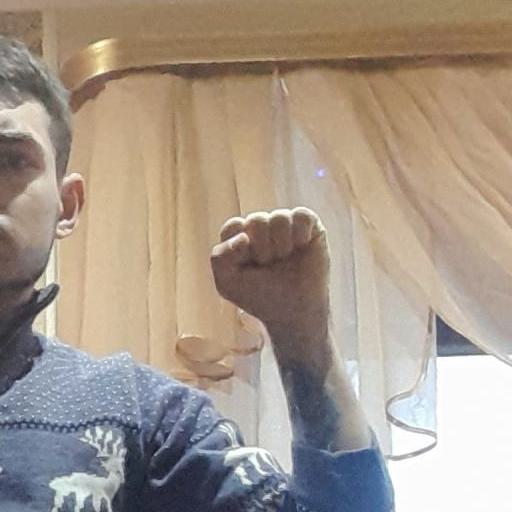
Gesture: fist